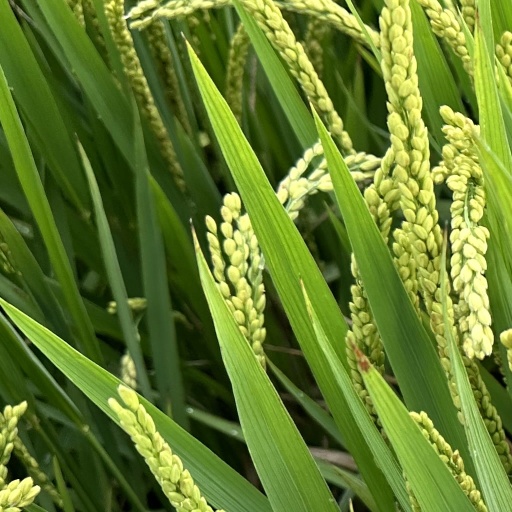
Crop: rice